Rhythm game

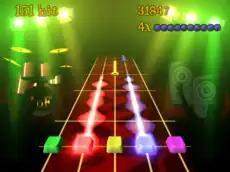
Many rhythm games, such as "Frets on Fire", use a scrolling "note highway" to display what notes are to be played, along with a score and a performance meter.

Rhythm game, or rhythm action, is a subgenre of action game that challenges a player's sense of rhythm. The genre includes dance games such as "Dance Dance Revolution" and music-based games such as "Donkey Konga" and "Guitar Hero". Games in the genre challenge the player to press buttons at precise times: the screen shows which button the player is required to press, and the game awards points both for accuracy and for synchronization with the beat. The genre also includes games that measure rhythm and pitch, in order to test a player's singing ability, and games that challenge the player to control their volume by measuring how hard they press each button. While songs can be sight read, players usually practice to master more difficult songs and settings. Certain rhythm games offer a challenge similar to that of "Simon", in that the player must watch, remember, and repeat complex sequences of button-presses. Rhythm-action can take a minigame format with some games blending rhythm with other genres or entirely comprising minigame collections.